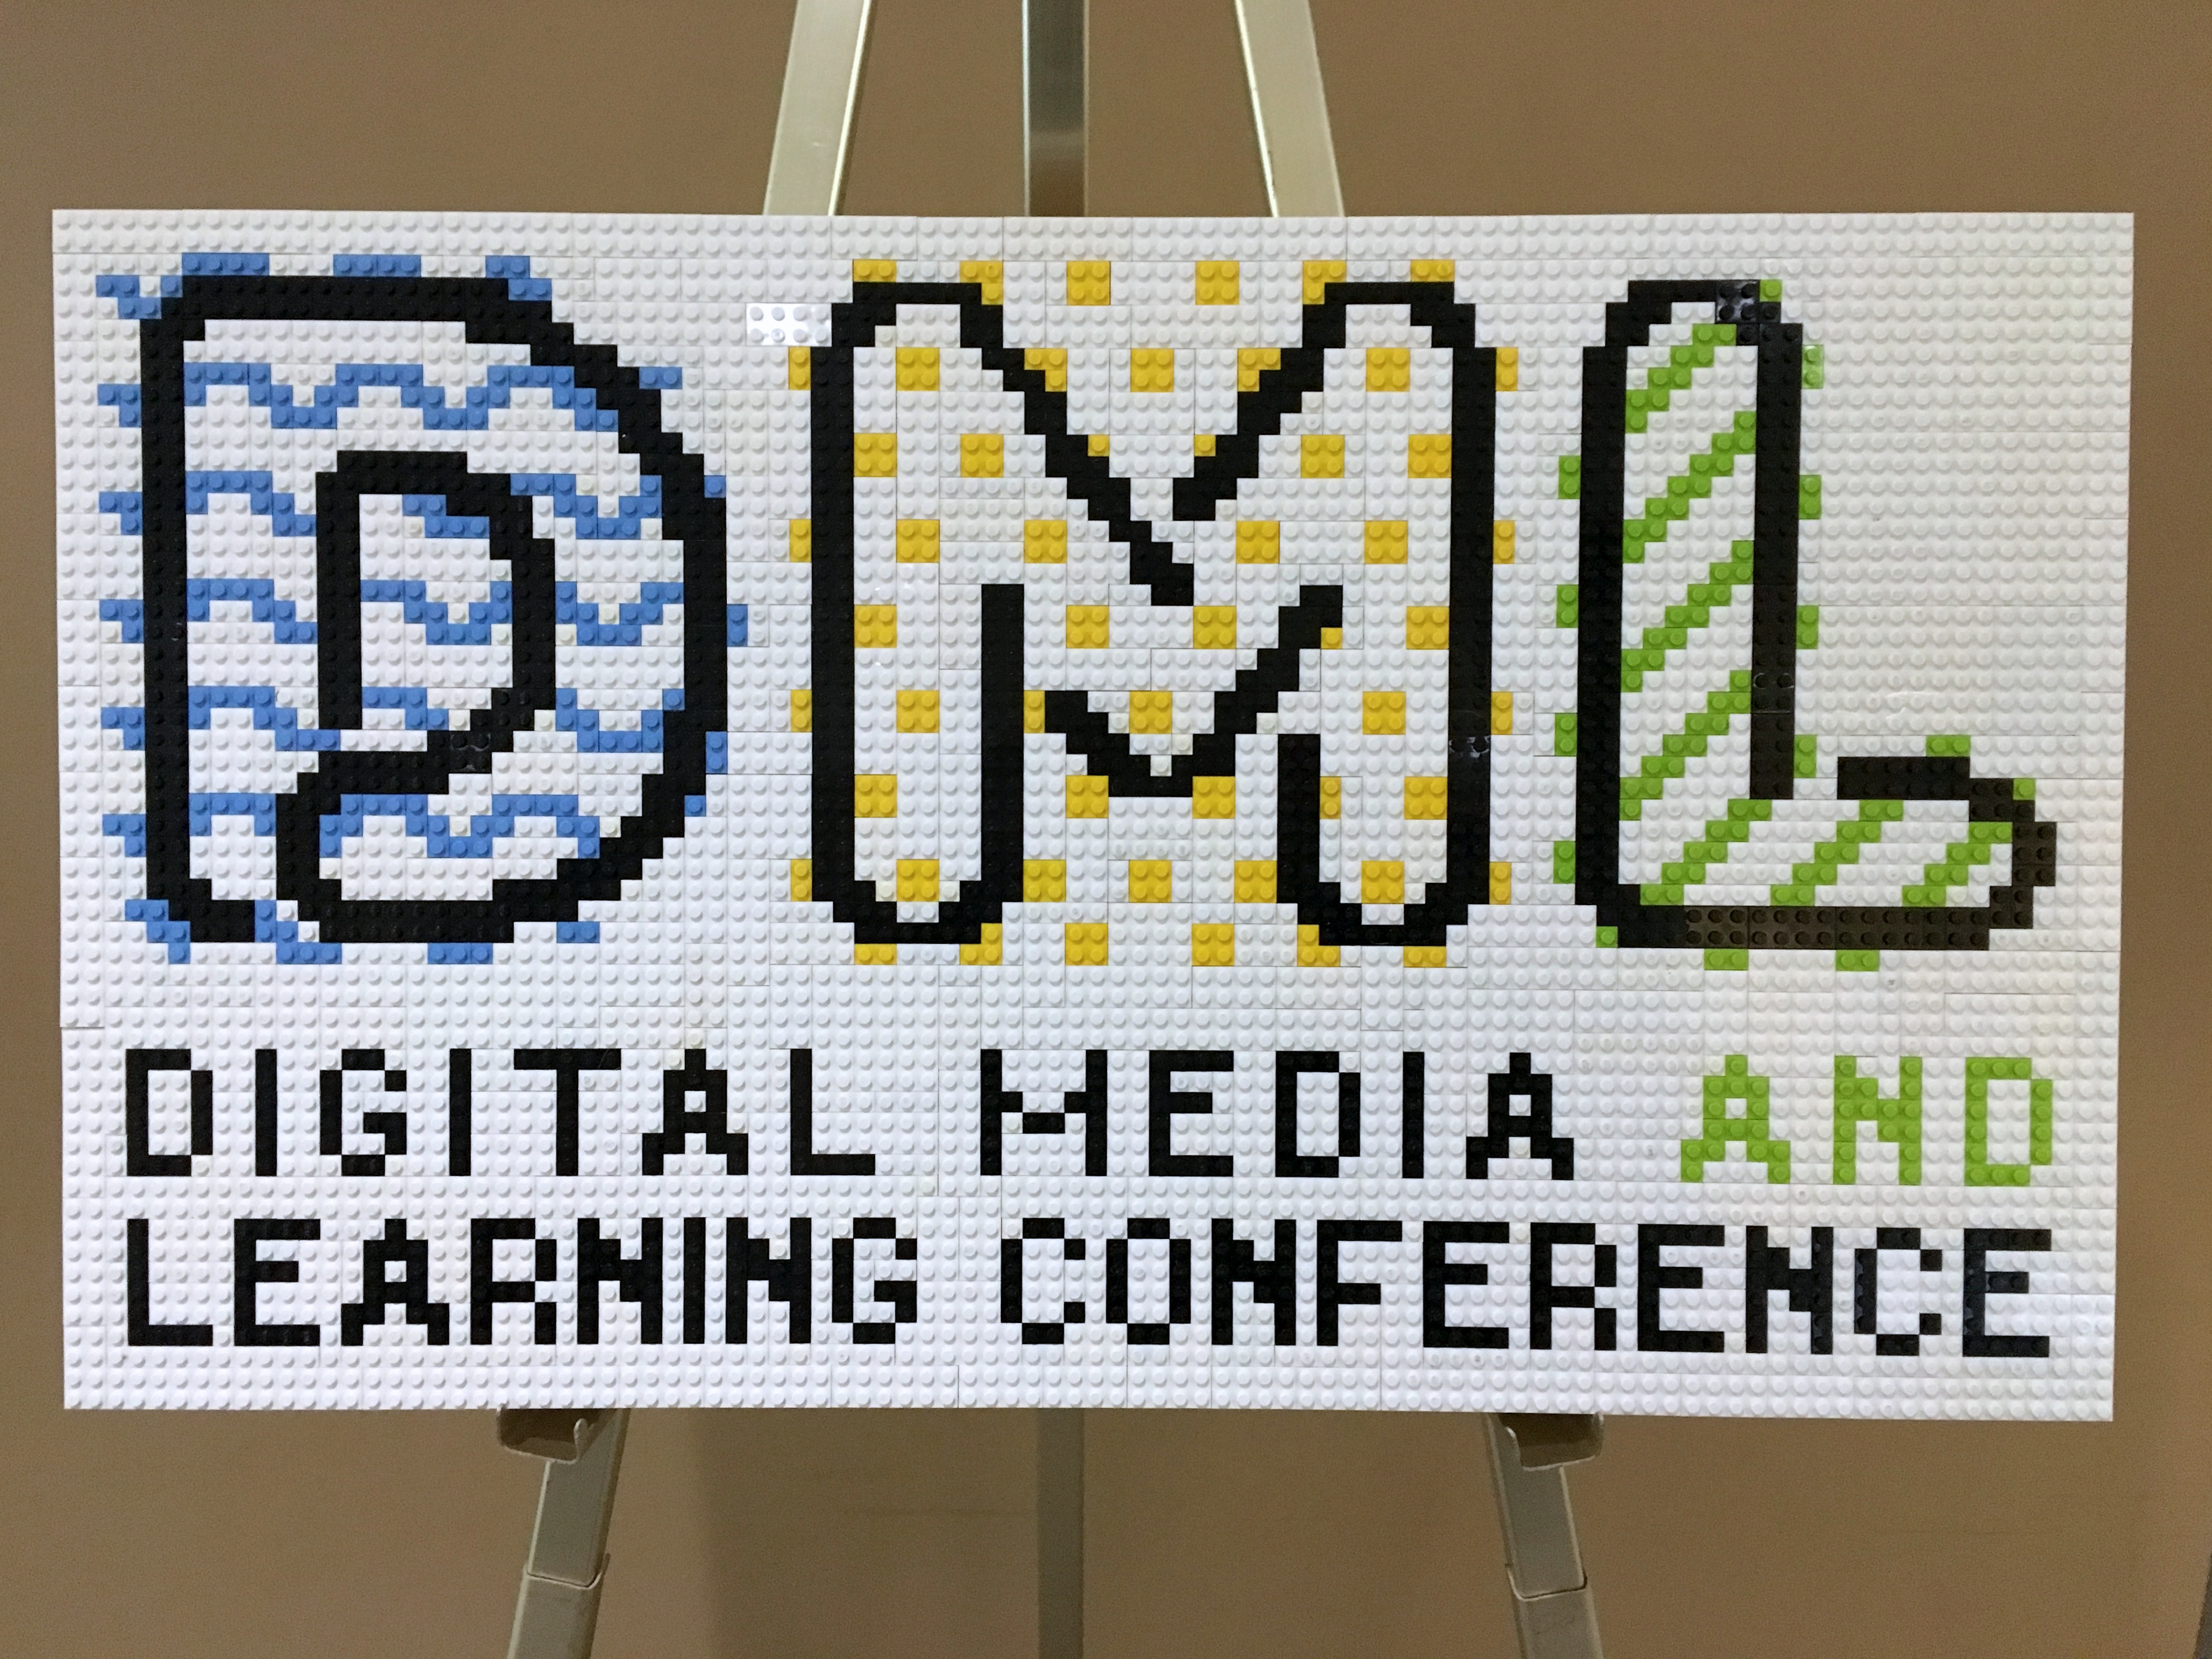
number, advertising, sign, banner, signage, brand, font, art, design, poster, shape, 2106dml